Transport in Bahrain

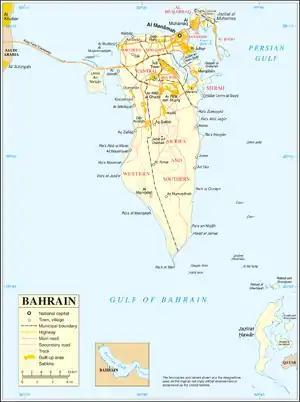
Transport layout of Bahrain

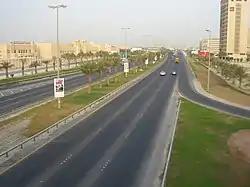
A trunk highway in Manama

Transport in Bahrain encompasses road transportation by car, air transportation and shipping.